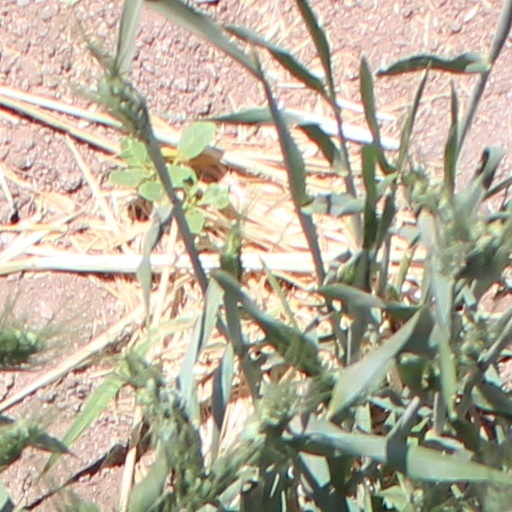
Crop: wheat